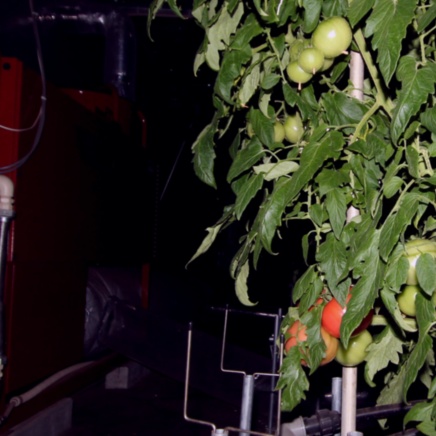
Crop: tomato